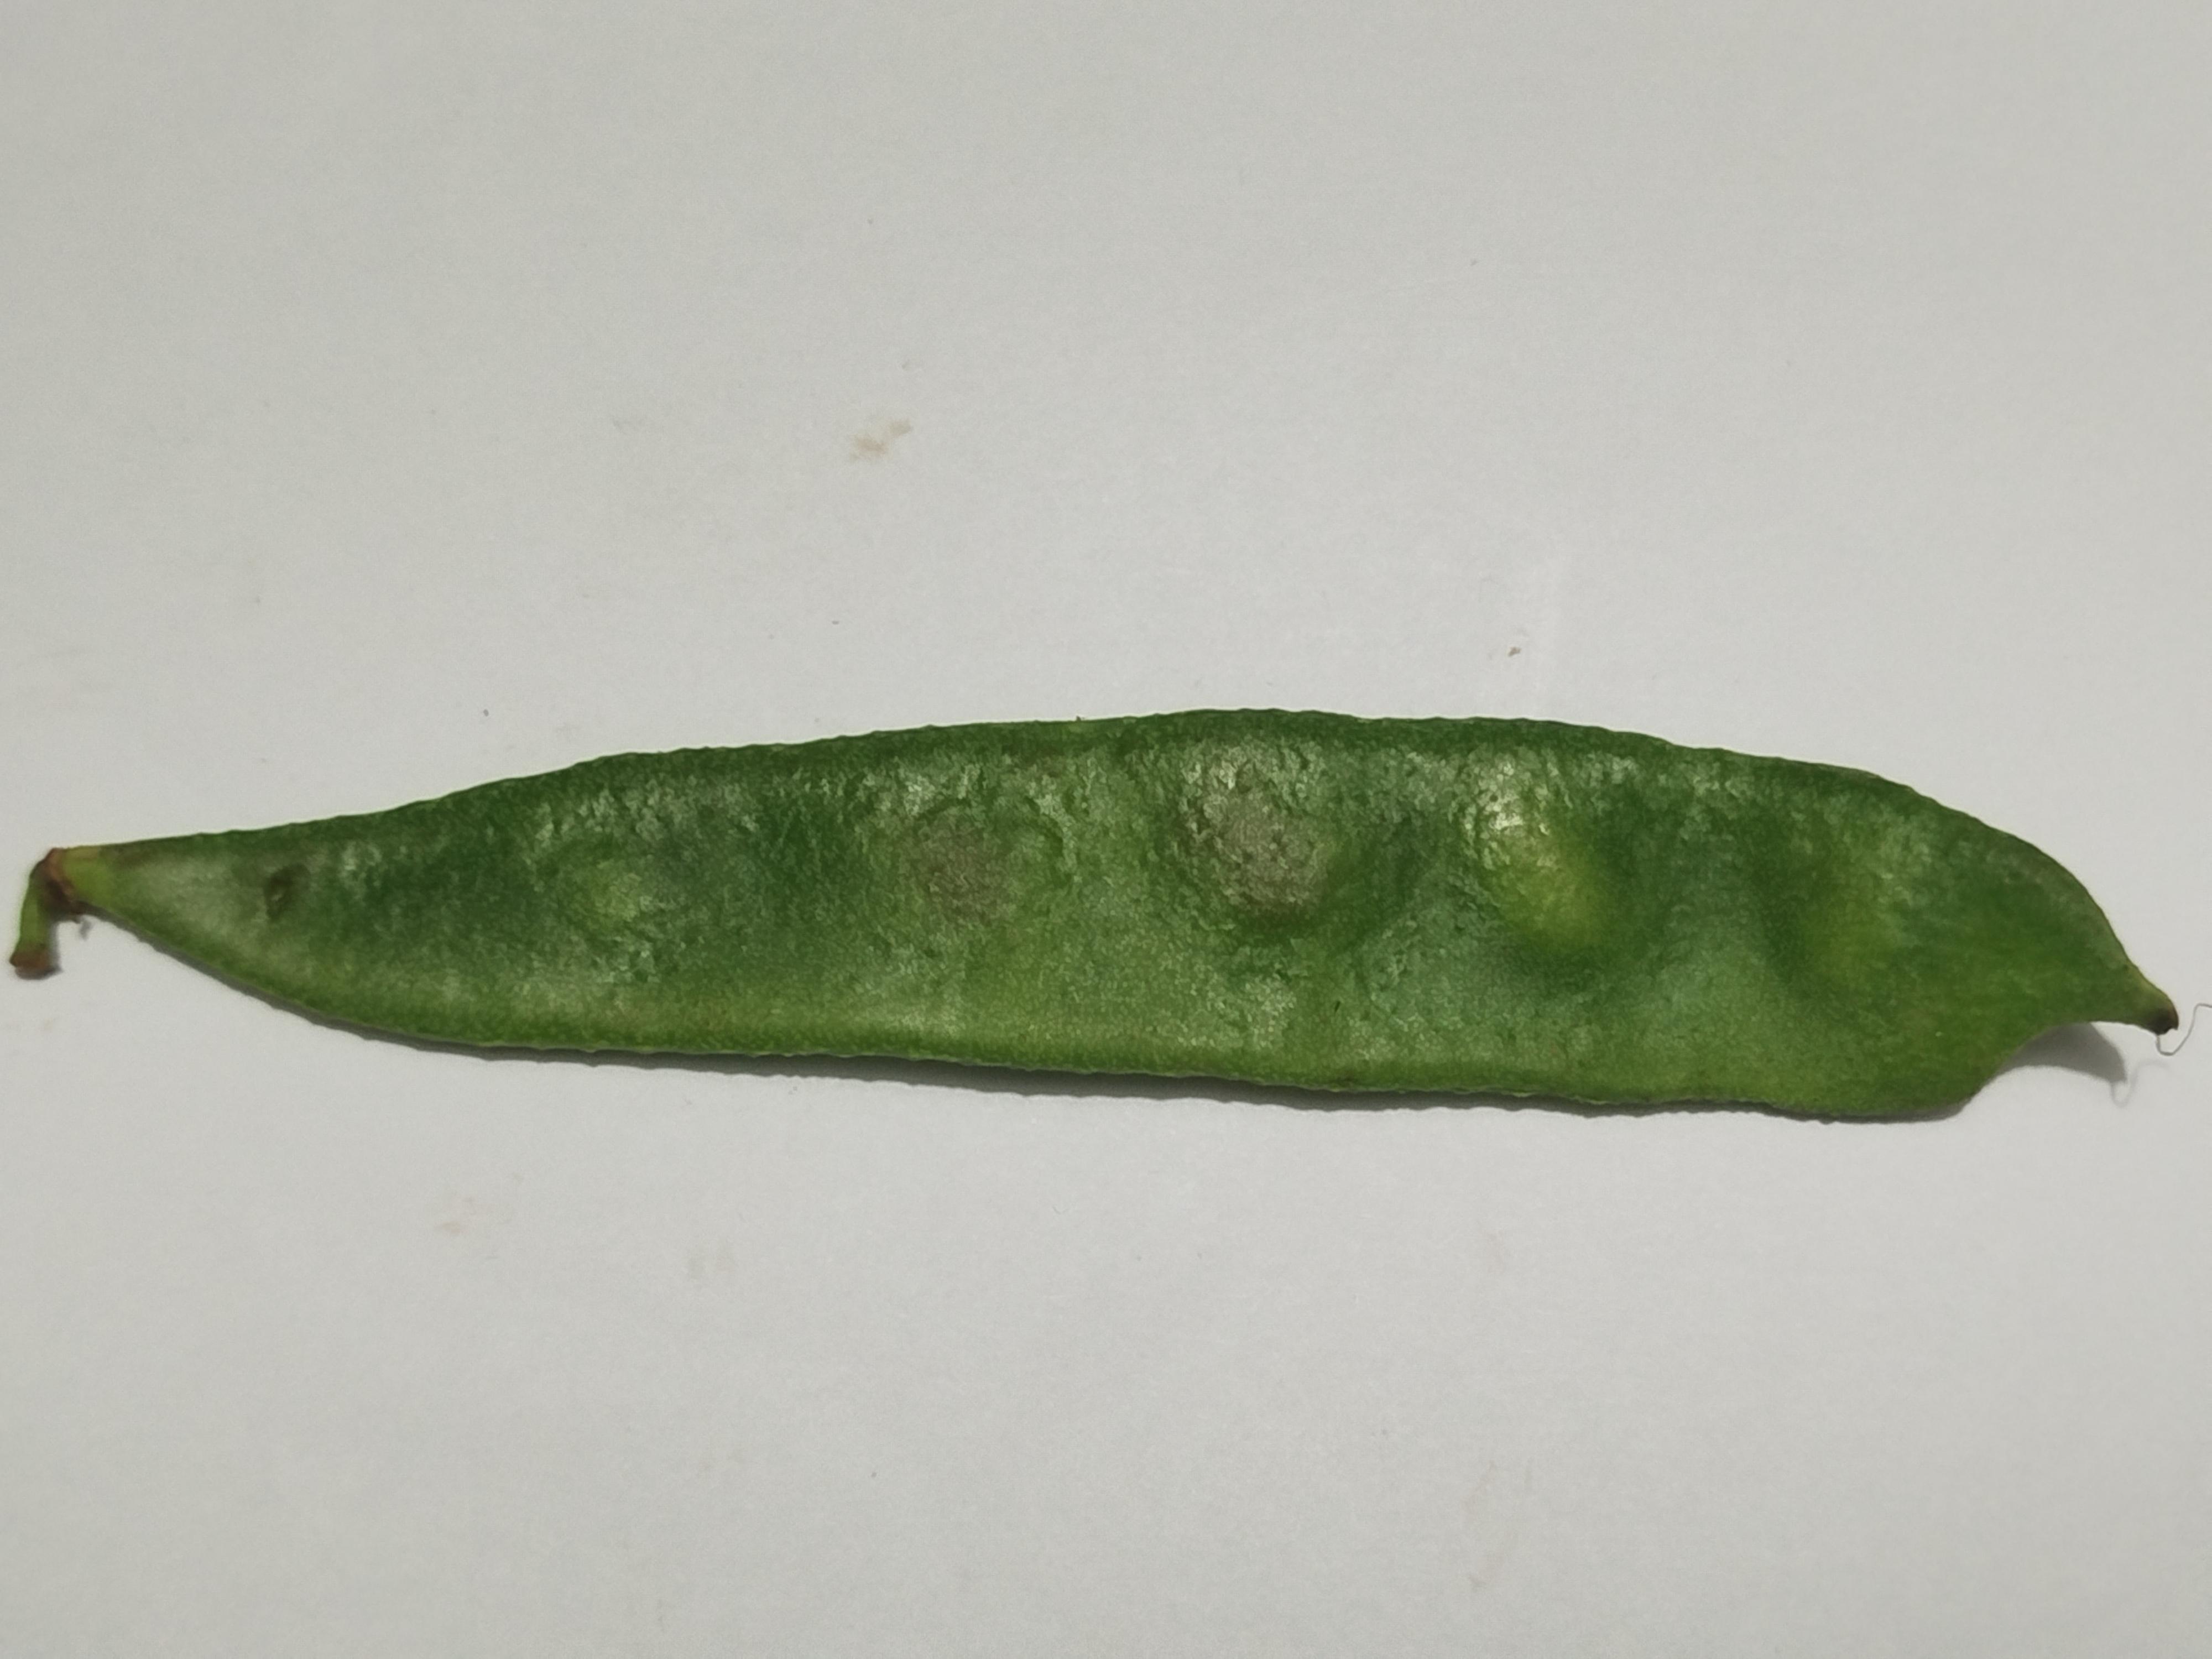
Label: Bean